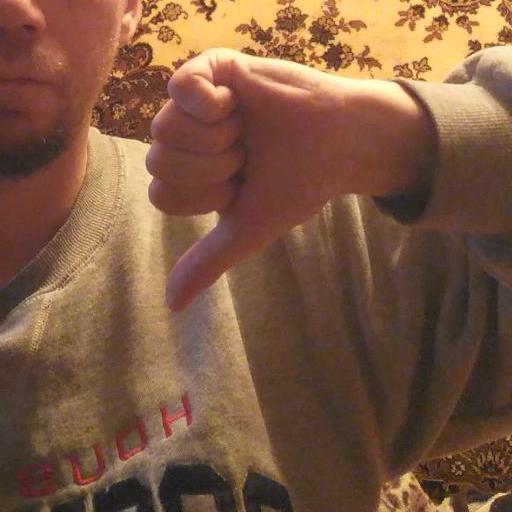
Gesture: dislike